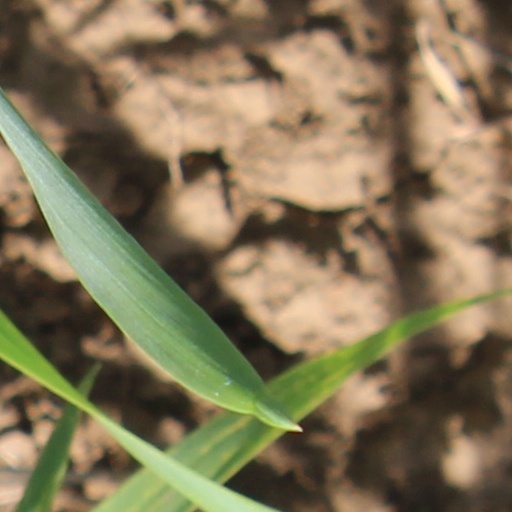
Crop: wheat